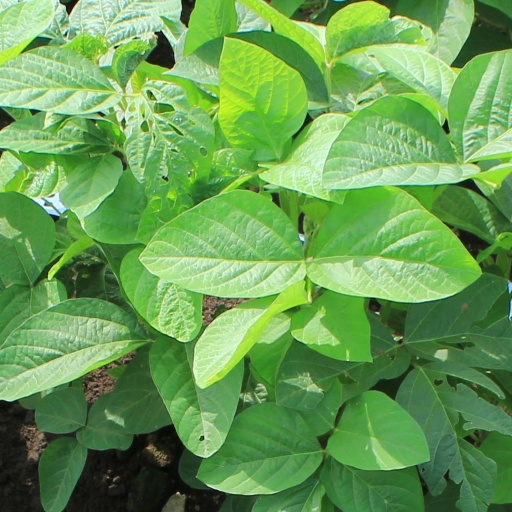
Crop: soybean